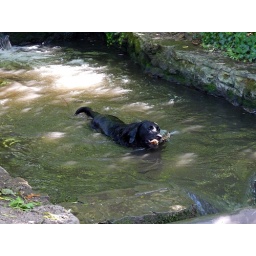
dog in the water st albans